Sky position (RA, Dec in degrees): 233.164, 5.032
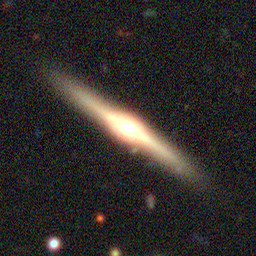
Galaxy morphology: Edge-on Galaxies with Bulge